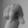
ASL letter: Q